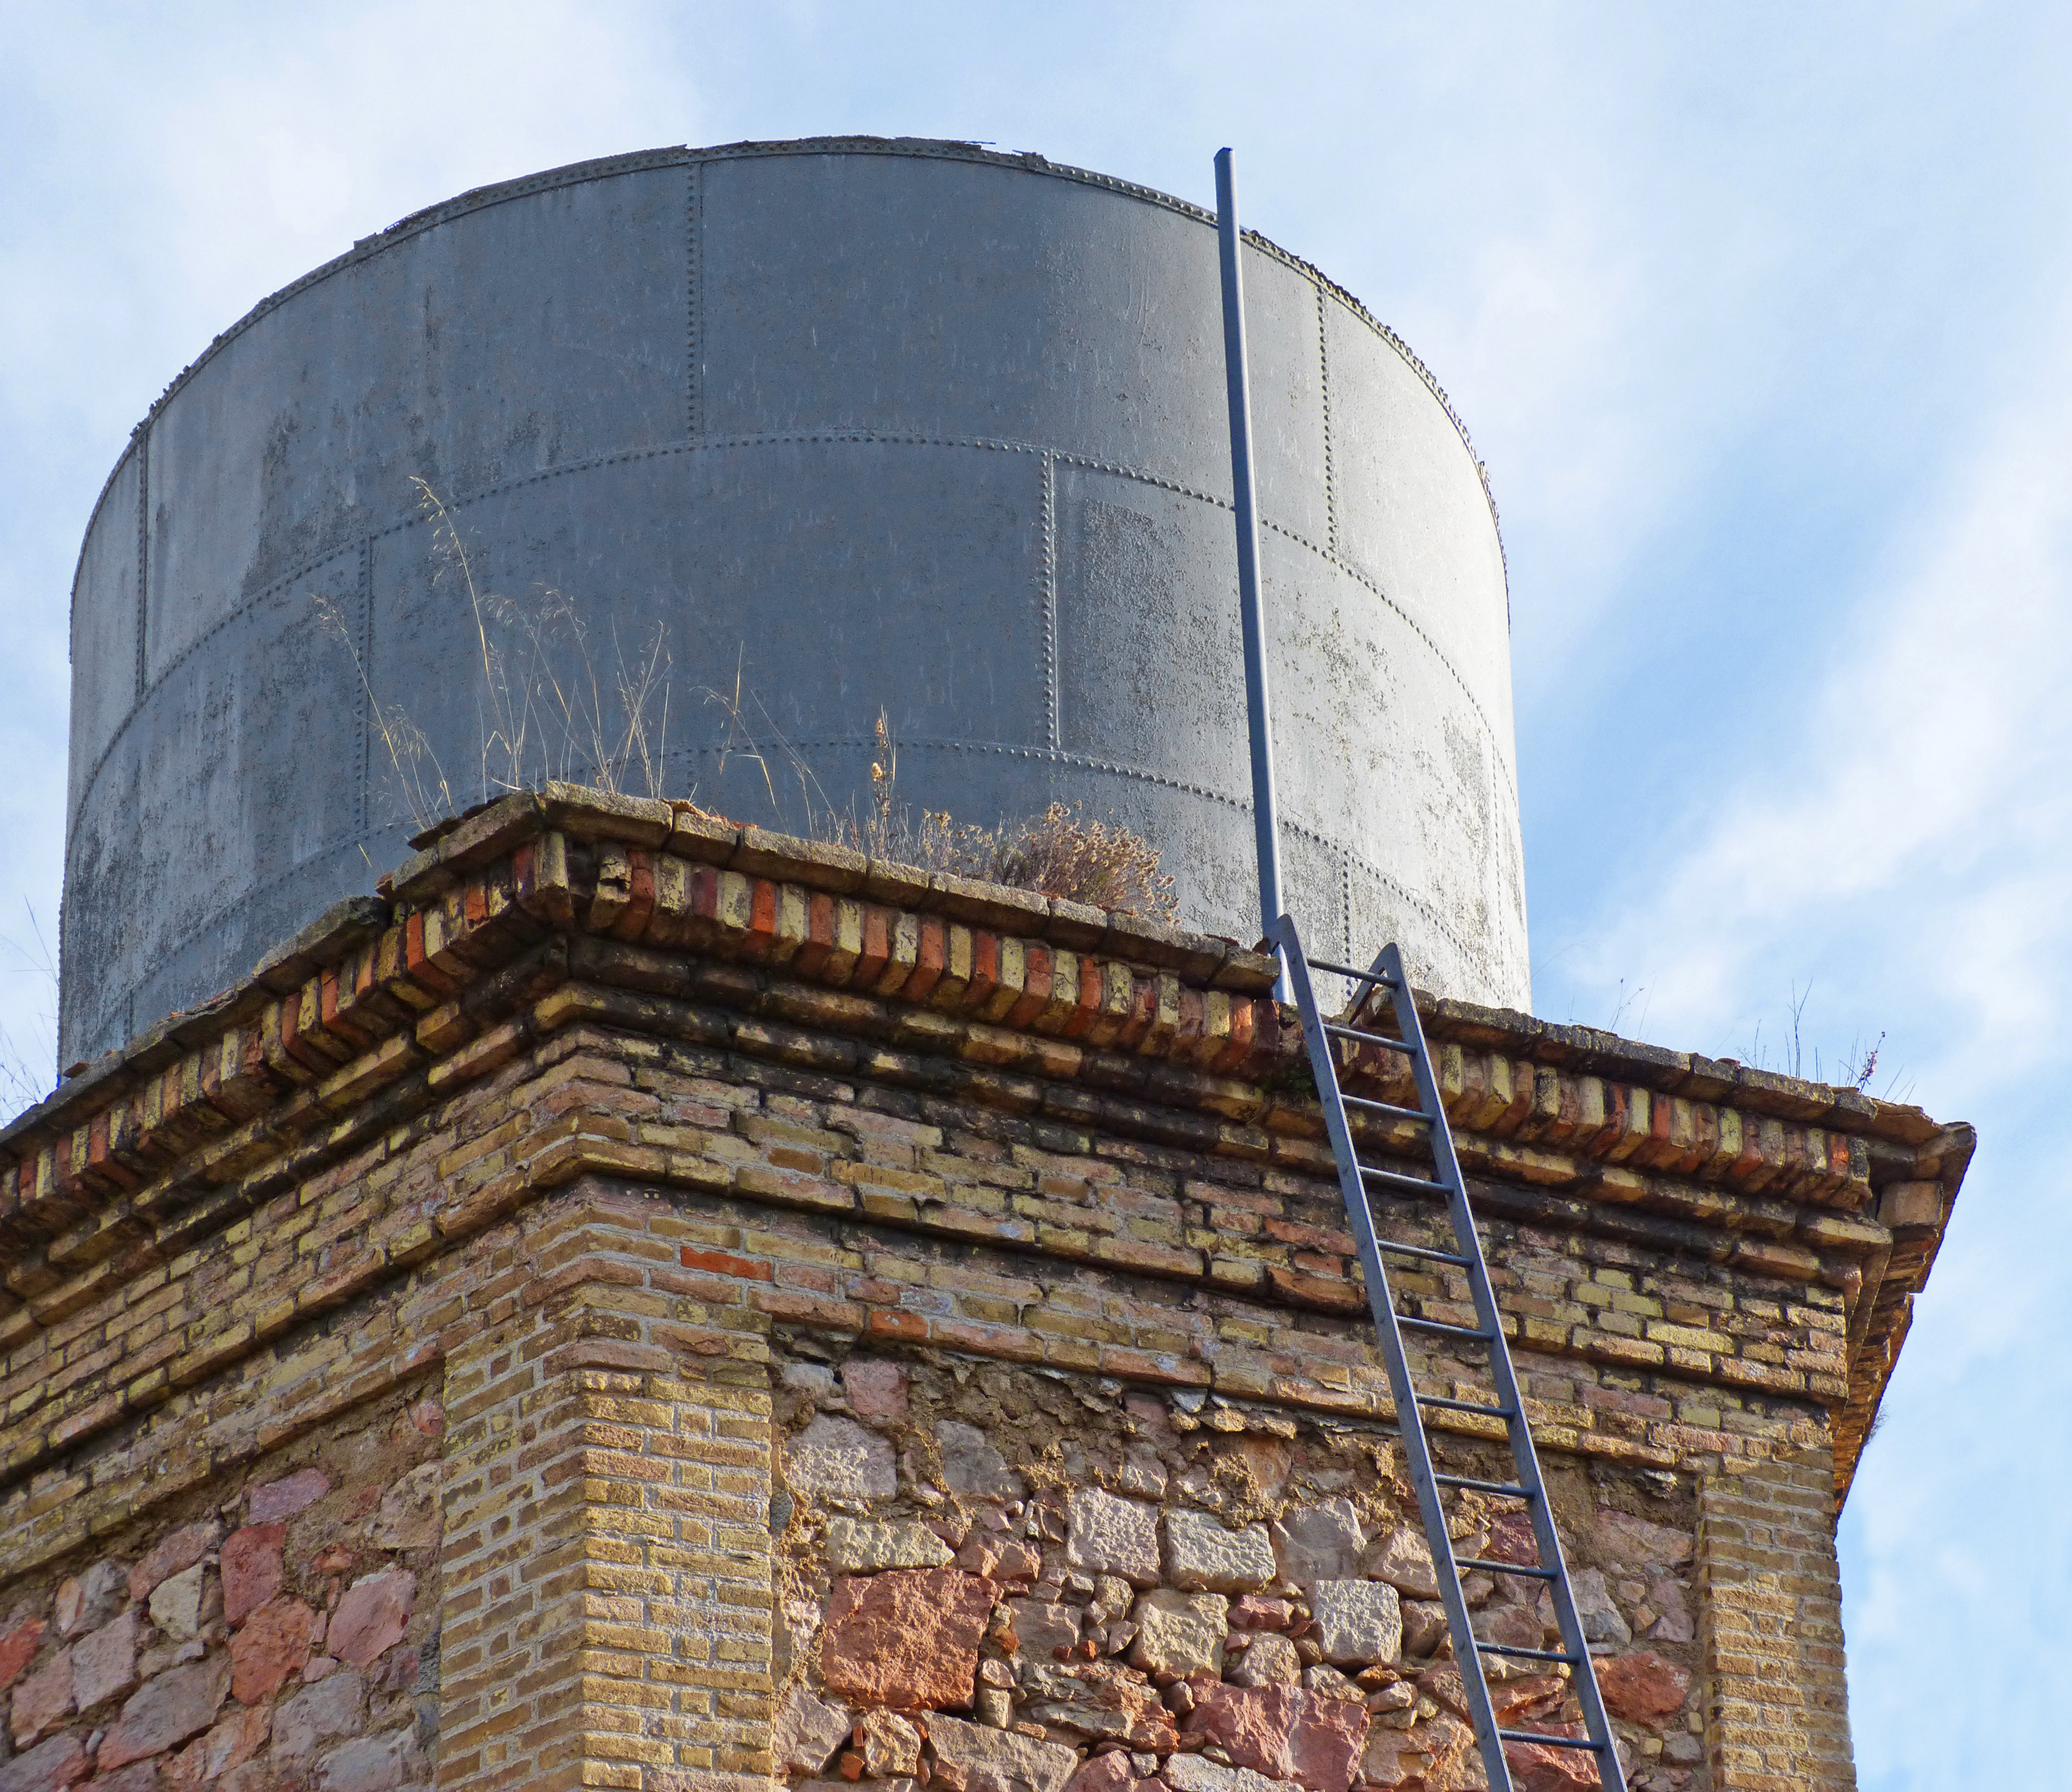
water, architecture, structure, railway, steam, roof, train, tower, landmark, facade, tank, aguada